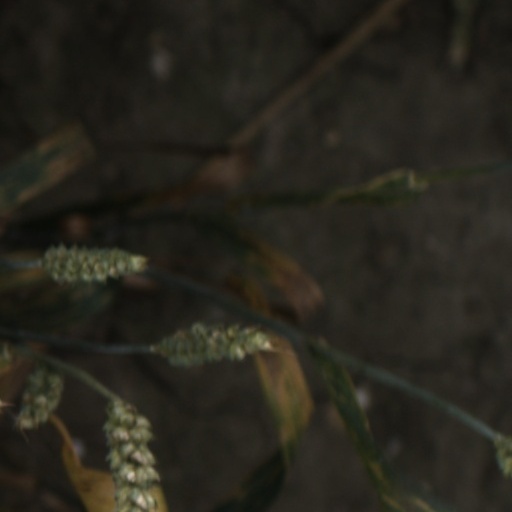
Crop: wheat